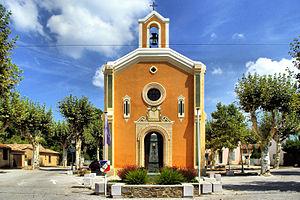
Eglise Sainte Marie-Madeleine
La Môle est une commune française située dans le département du Var, en région Provence-Alpes-Côte d'Azur.